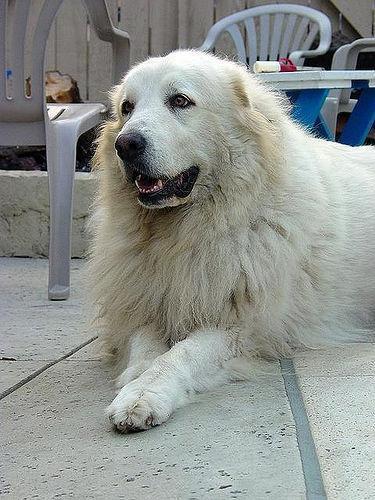
great pyrenees